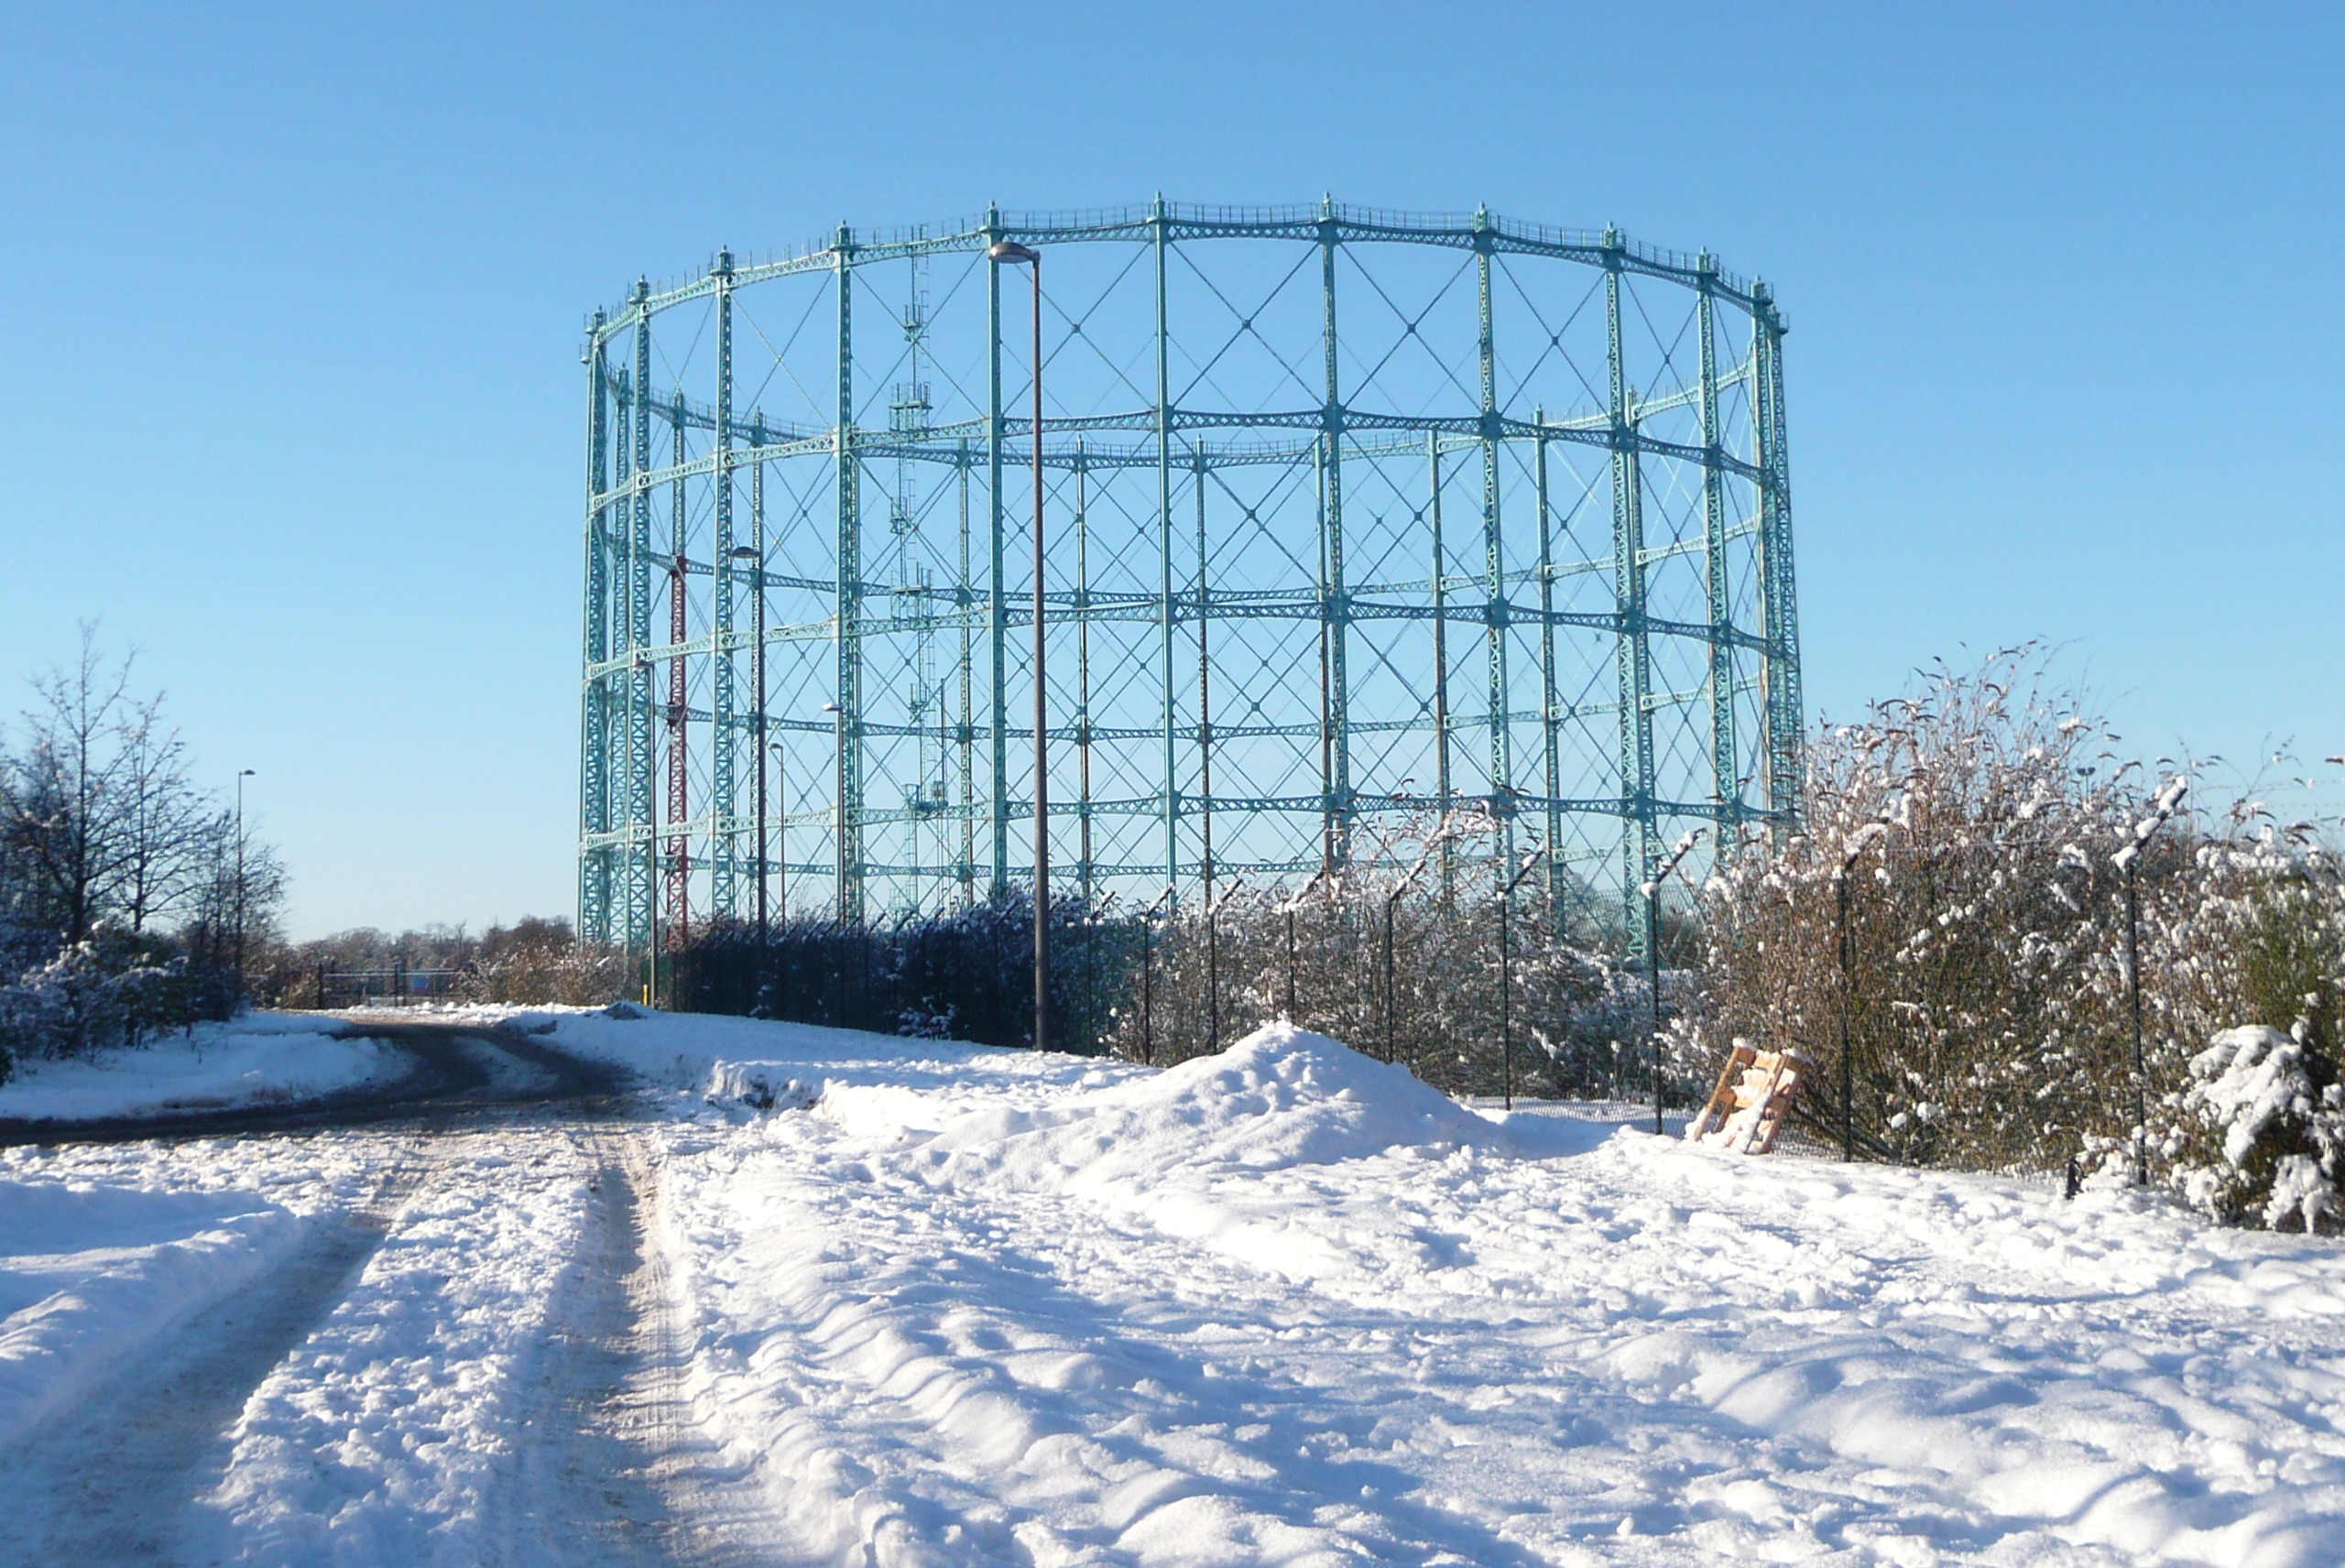
snow, winter, structure, weather, blue sky